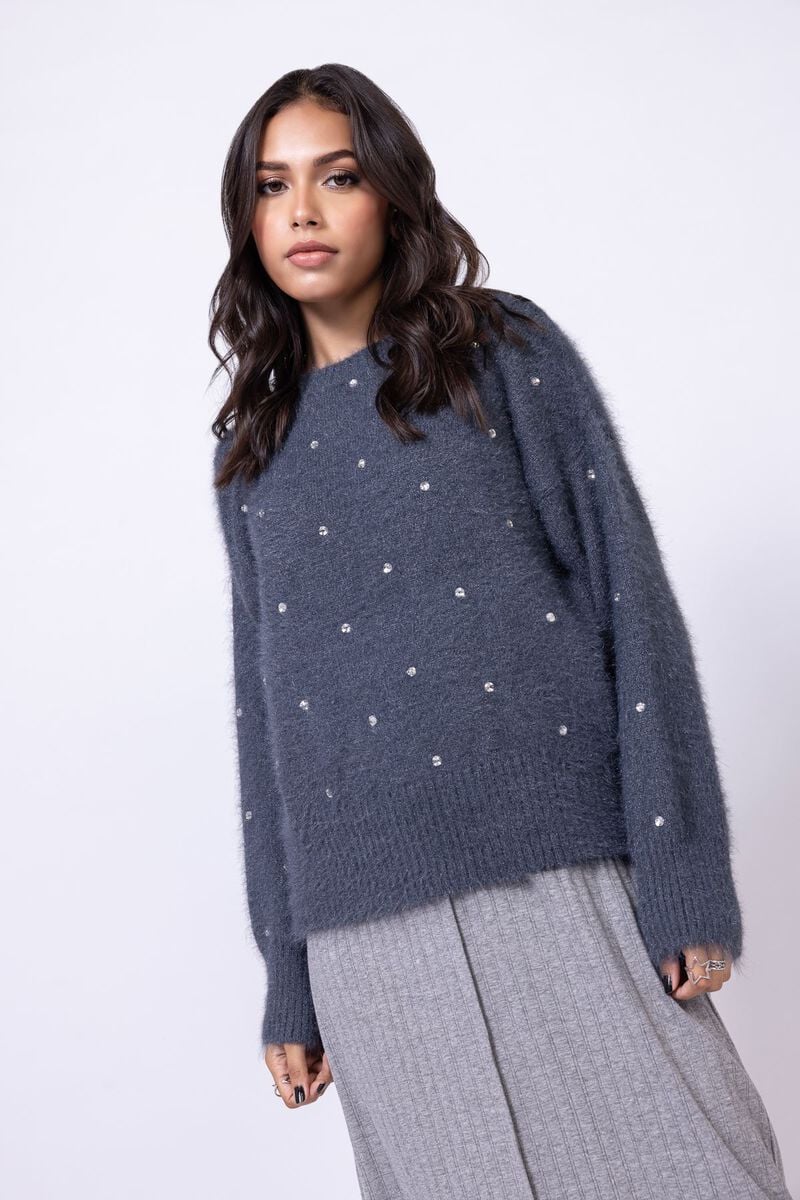
blue multi pearl knit sweater